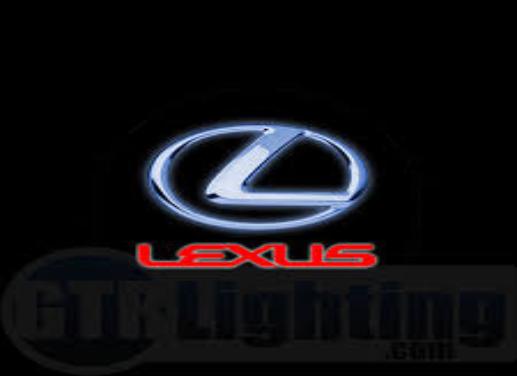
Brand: lexus-1
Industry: Transportation